Devon Smith (footballer)

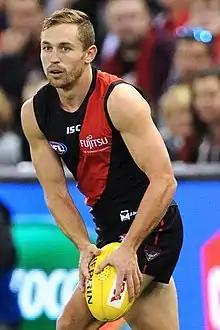
Smith playing for Essendon in April 2018

Devon Smith (born 20 May 1993) is a former professional Australian rules footballer.